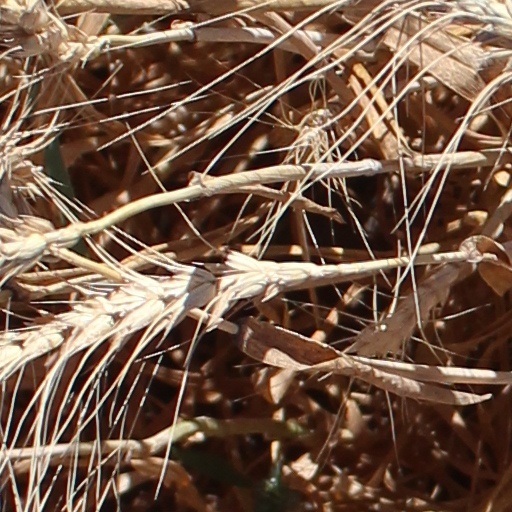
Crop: wheat